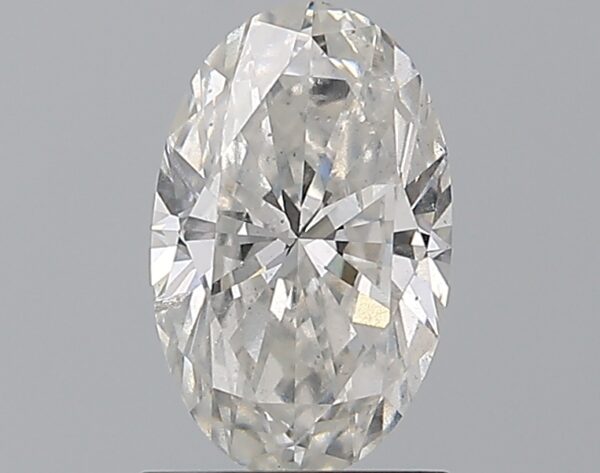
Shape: oval
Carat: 1.2
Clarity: SI2
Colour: G
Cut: EX
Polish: VG
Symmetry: VG
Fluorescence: ST
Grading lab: GIA
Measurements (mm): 9.17 x 5.73 x 3.4